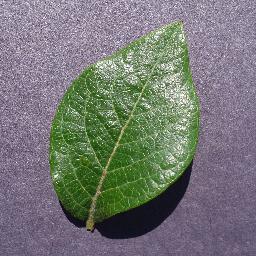
Label: Blueberry___healthy